Gladysvale Cave

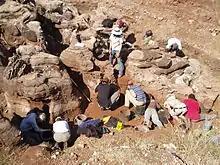
Students on a field school working in the Gladysvale external deposits

Gladysvale is the first cave that Robert Broom visited in the Transvaal in his mid-1930s search for a hominid-bearing cave nearer to Johannesburg than Taung. He visited Gladysvale after a butterfly collector from the Transvaal Museum reported a "human mandible" in the wall of the cave. When Broom arrived at the cave the mandible was gone. Sterkfontein soon lured Broom away from the site. In 1946 Phillip Tobias led a student expedition to the site where a fine baboon fossil was recovered. In 1948 Frank Peabody of the Camp-Peabody expedition from the United States spent several weeks at Gladysvale but failed to find any hominid remains. The site was lost from scientific memory until it was re-opened by Lee Berger and Andre Keyser in 1991. Within a few weeks of excavation the first hominid remains were discovered – two teeth of "Australopithecus africanus". This discovery made Gladysvale the first new early hominid site to be discovered in South Africa since 1948 (when the last site – Swartkrans – was discovered by Robert Broom).